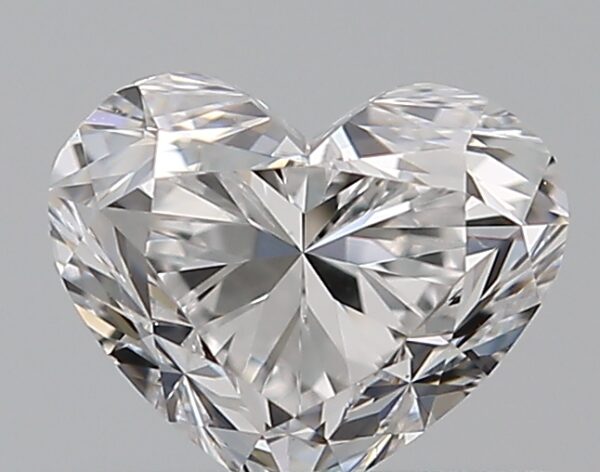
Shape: heart
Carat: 0.5
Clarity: VS2
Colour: D
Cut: GD
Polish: EX
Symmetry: VG
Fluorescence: N
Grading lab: GIA
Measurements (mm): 4.43 x 5.38 x 3.43